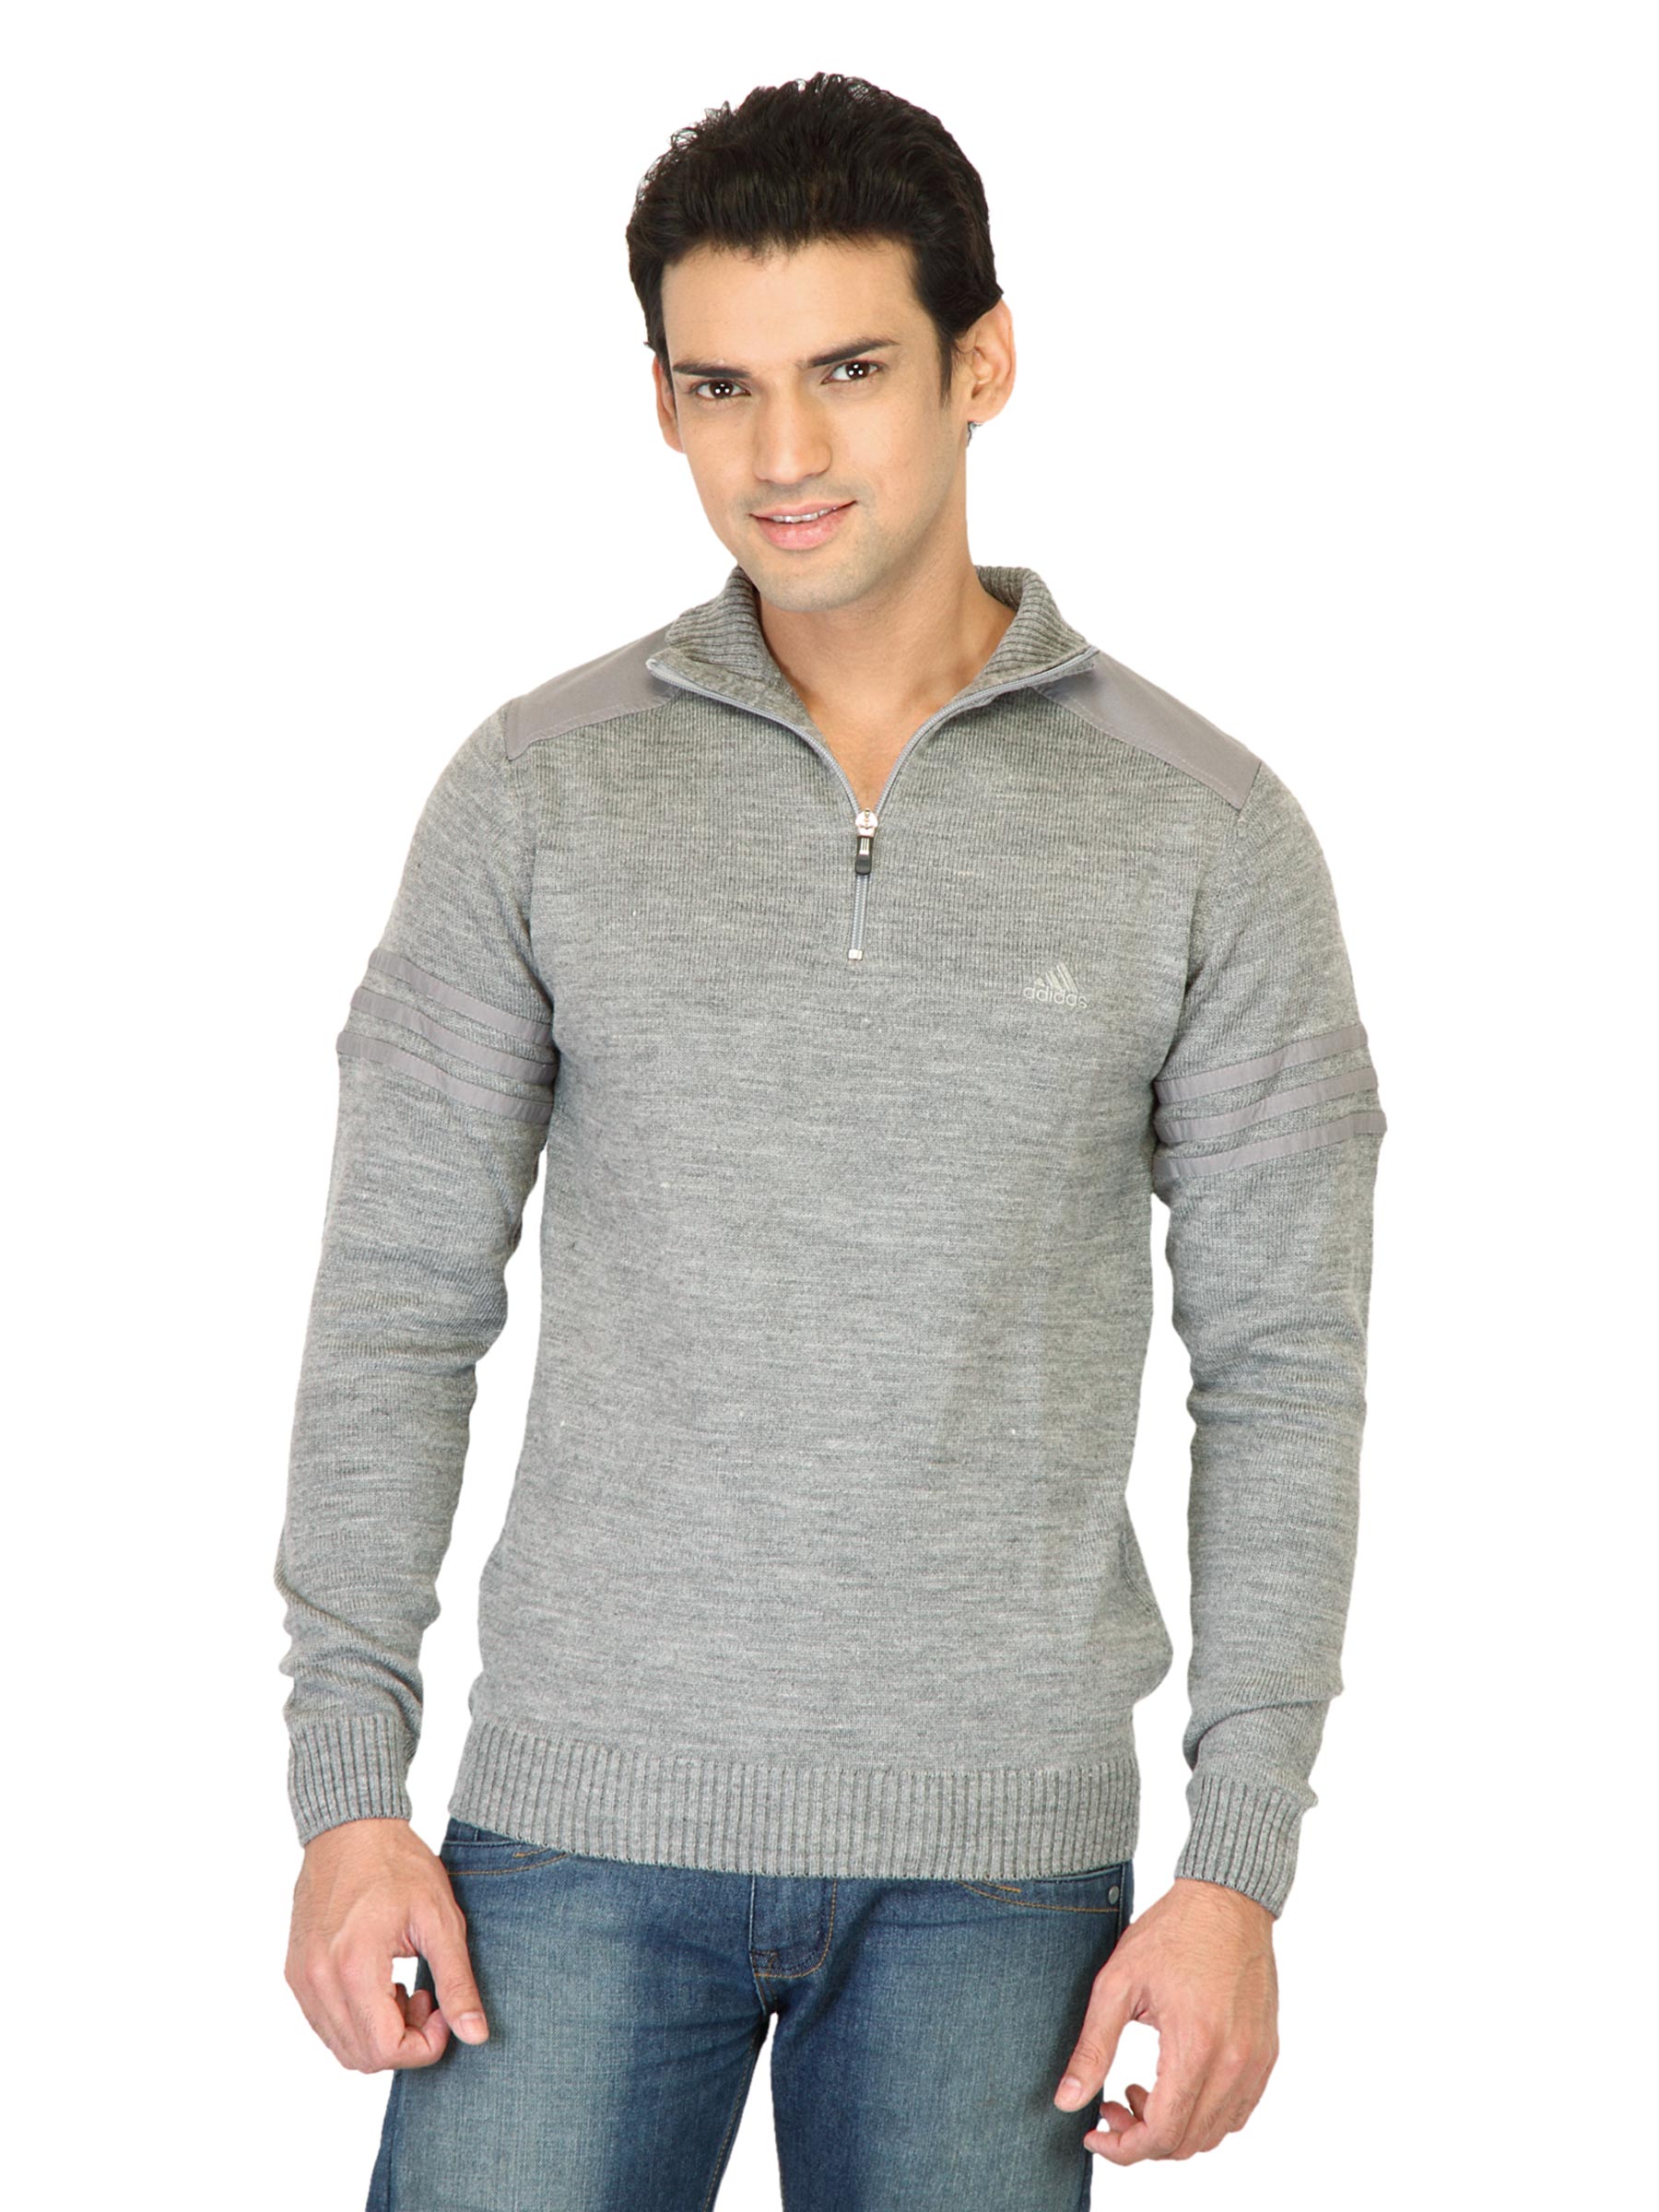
ADIDAS Men Badge P/O Grey Sweaters
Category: Apparel / Topwear / Sweaters
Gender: Men
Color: Grey
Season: Fall 2011
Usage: Casual